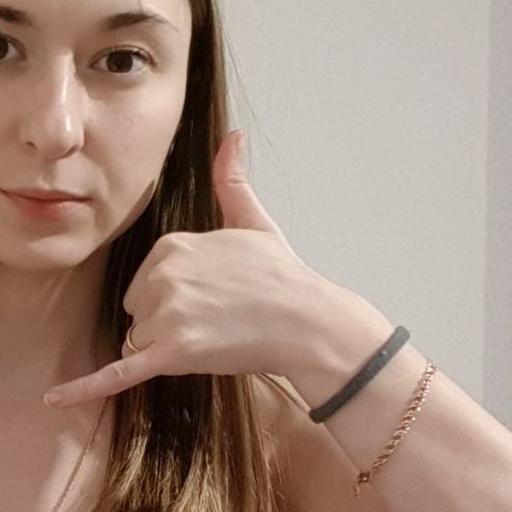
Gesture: call